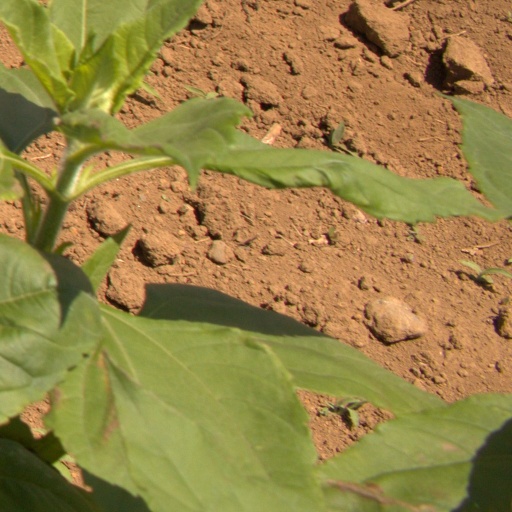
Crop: Jerusalem artichoke